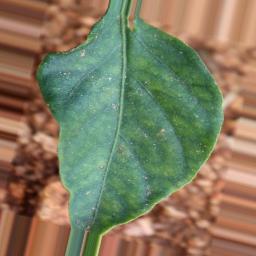
Label: nutritional